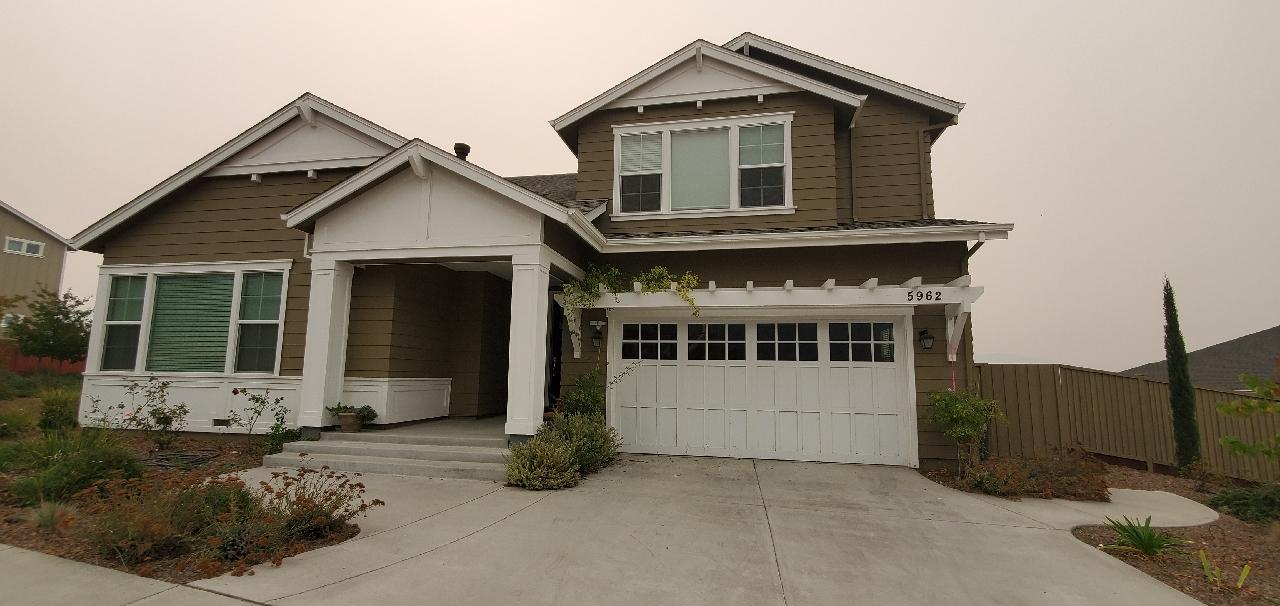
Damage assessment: no_damage